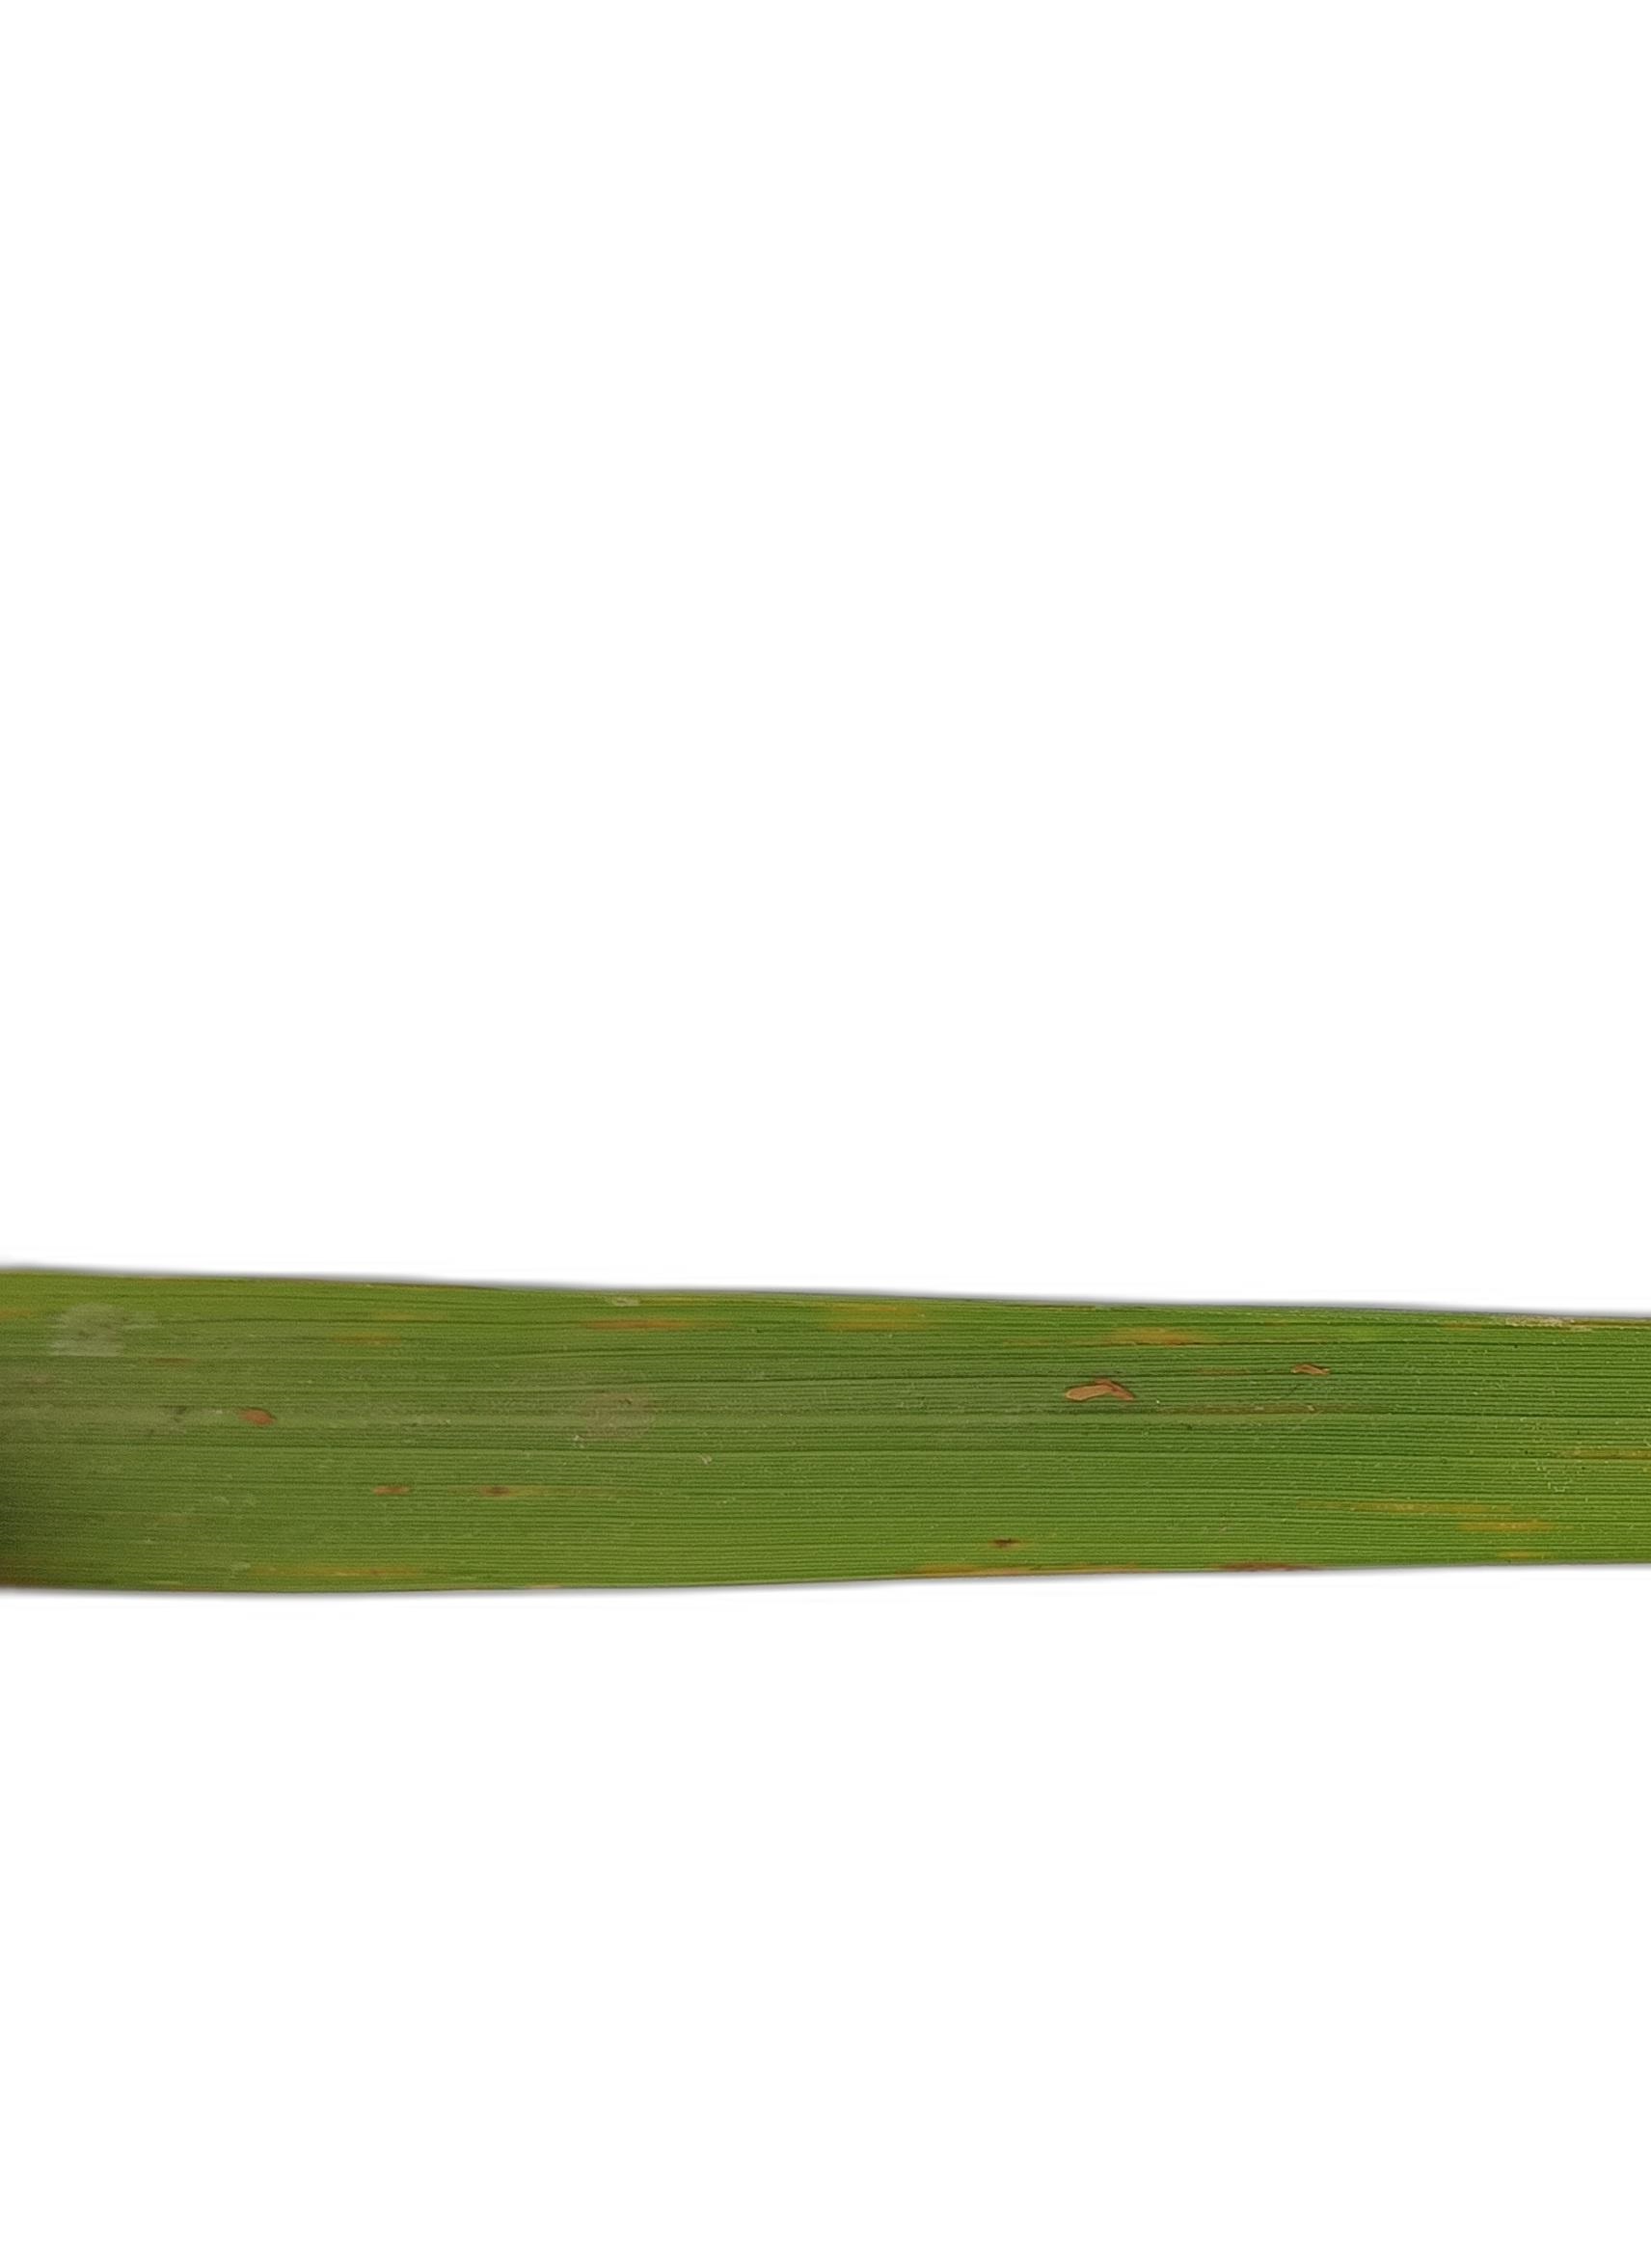
Label: Rice Tungro